Public duties

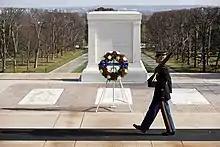
The 3rd U.S. Infantry Regiment provides the sentry for the Tomb of the Unknown Soldier, and other ceremonies in Washington, D.C.

The 3rd U.S. Infantry Regiment is an official ceremonial unit of the United States Army, and has provided the escort for the President of the United States, as well as formally provides security for Washington, D.C. Public duties performed the by the regiment includes ceremonies at the White House, the Pentagon, and other national ceremonies throughout the capital and its neighbouring areas. The guard also provide military escorts for military funerals at Arlington National Cemetery, and a perpetual sentry at the Tomb of the Unknown Soldier since 1948. Other service branches of the United States Armed Forces also maintain their own units for public duties in Washington.